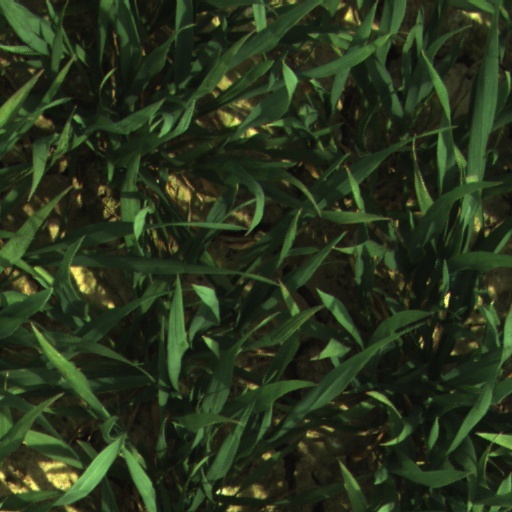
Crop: wheat